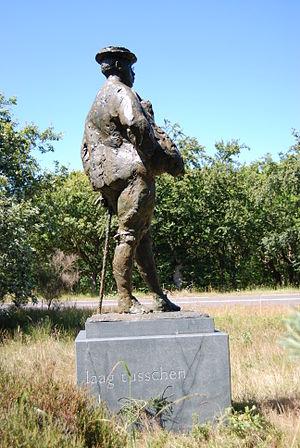
L'histoire du communisme recouvre l'ensemble des évolutions de ce courant d'idées et, par extension, celle des mouvances et des régimes politiques qui s'en sont réclamés. Le communisme se développe principalement au XXᵉ siècle, dont il constitue l'une des principales forces politiques : à son apogée, durant la seconde moitié du siècle, un quart de l'humanité vit sous un régime communiste.